Theodore DuBose Bratton

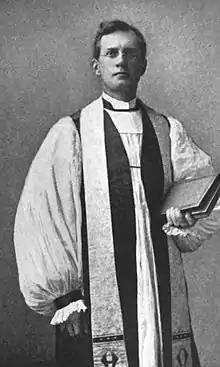

Theodore DuBose Bratton (November 11, 1862 – June 26, 1944) was a bishop of Mississippi in The Episcopal Church and the chaplain general of the United Confederate Veterans.